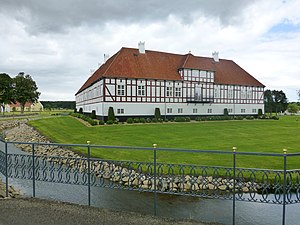
Åkær (Hads Herred)
Åkær set fra sydøst
Åkær set fra sydøst
Åkær er en herregård i Falling Sogn, Odder Kommune. Den ligger ved Åkær Å, der løber ud i Horsens Fjord.